Filicide

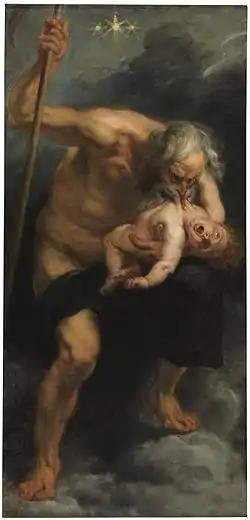
Painting by Peter Paul Rubens of Cronus devouring one of his children

Filicide is the deliberate act of a parent killing their own child. The word "filicide" is derived from the Latin words and ('son' and 'daughter') and the suffix "-cide", from the word meaning 'to kill'. The word can refer to both the crime and perpetrator of the crime.